Dietary biology of the tawny owl

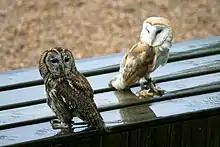
A captive tawny owl with a large barn owl, usually the tawny owl is behaviourly dominant and slightly larger than the barn owl.

Little evidence has been found of tawny owl predation on reptiles. Despite their scarcity about a dozen species are known to be hunted by this predator, including a couple species of snake and several lizard species. They are more or less taken incidentally, constituting always less than 2% of the foods in known European studies. An exceptional case was in Sahel, Algeria, where the Moorish gecko ("Tarentola mauritanica") was the leading prey species at 16.75% of 2472 prey items. Amphibians are generally much more prominent in the tawny owl's diet, almost exclusively frogs. Nearly 20 species of amphibian are known to be taken, which includes two species of newt outside of the more typical frogs and toads. Key to predation on frogs is the composition of the habitat, with frogs and toads being apparently much more accessible in remote and conserved areas rather than developed lands. In different areas of Poland, the "Rana" genus of frogs led the prey composition such as in Białowieża Forest, where they made up 21.1% of the foods, in Wigry National Park where they constituted 17.4% of the diet and in the northeasterly section of the country where they made up 23.4% of 2046 vertebrate prey items. Elsewhere frogs and amphibians are regular but secondary foods. Of 3194 prey items in Finland, amphibians (probably all frogs) were secondary to rodents, and could account for from 16.6% in good vole years to 19.5%, the leading prey type by number, in bad vole years, with an average 17.5%. from all years. In Lithuania, frogs constituted 14.5% of 1125 prey items, with the common frog ("Rana temporaria") in particular accounting for 11.2%. In Sahel, Algeria, the Mediterranean painted frog ("Discoglossus pictus") was a fairly important prey resource, at 9.22% by number and 10.5% by biomass. The average size of frogs taken can be fairly variable, from an estimated , as claimed for central Italy and England, respectively. There are now several instances known of tawny owls preying on fish, though they are not known to be a significant food source anywhere in the distribution. About eight species of wild fish are known to have been captured, including probably young or infirm specimens of large fish such as northern pike ("Esox lucius") and brown trout ("Salmo trutta"), with at least some instances of tawny owls also catching ornamental goldfish ("Carassius auratus") as well.